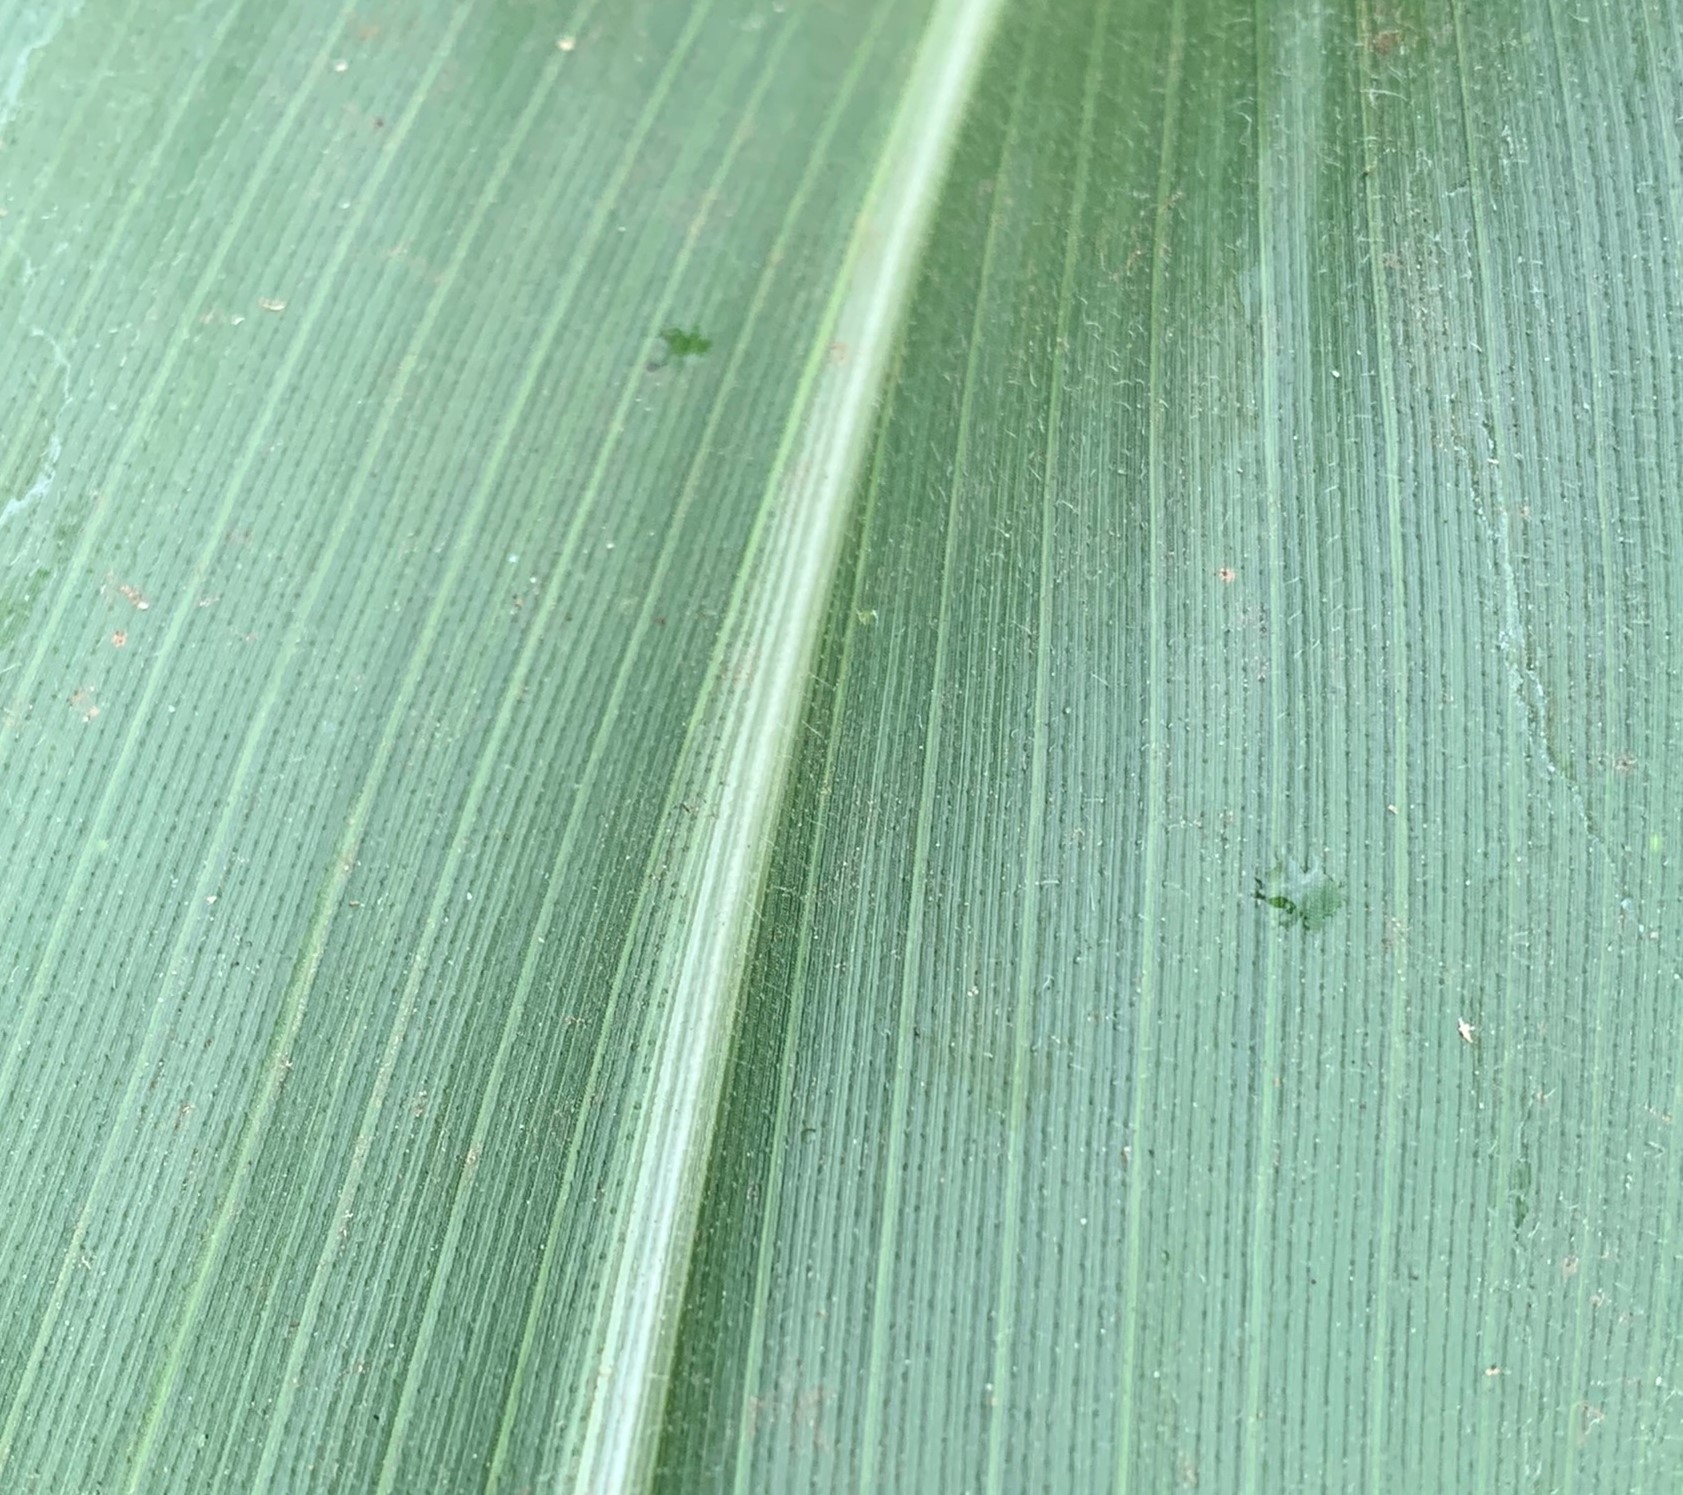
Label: Healthy